EIDAS

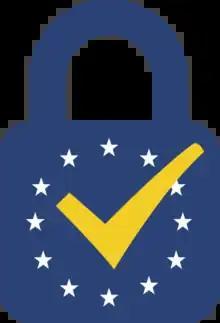

The eIDAS-Regulation oversees electronic identification and trust services for electronic transactions in the European Union's internal market. It regulates electronic signatures, electronic transactions, involved bodies, and their embedding processes to provide a safe way for users to conduct business online like electronic funds transfer or transactions with public services. Both the signatory and the recipient can have more convenience and security. Instead of relying on traditional methods, such as mail or facsimile, or appearing in person to submit paper-based documents, they may now perform transactions across borders, like "1-Click" technology.